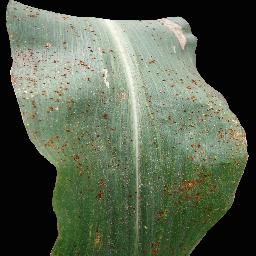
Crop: corn
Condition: (maize)_common_rust